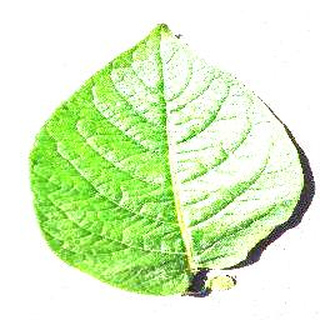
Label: healthy_potato